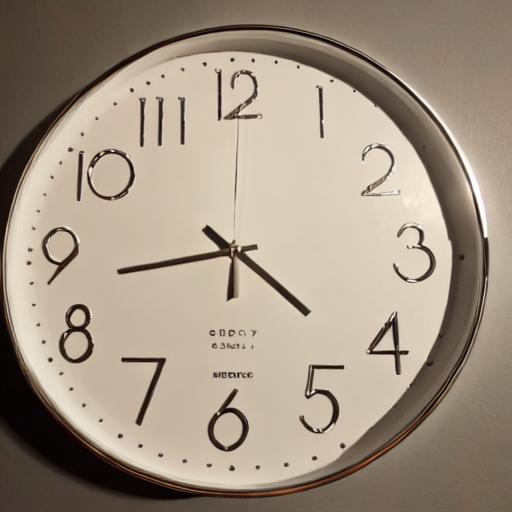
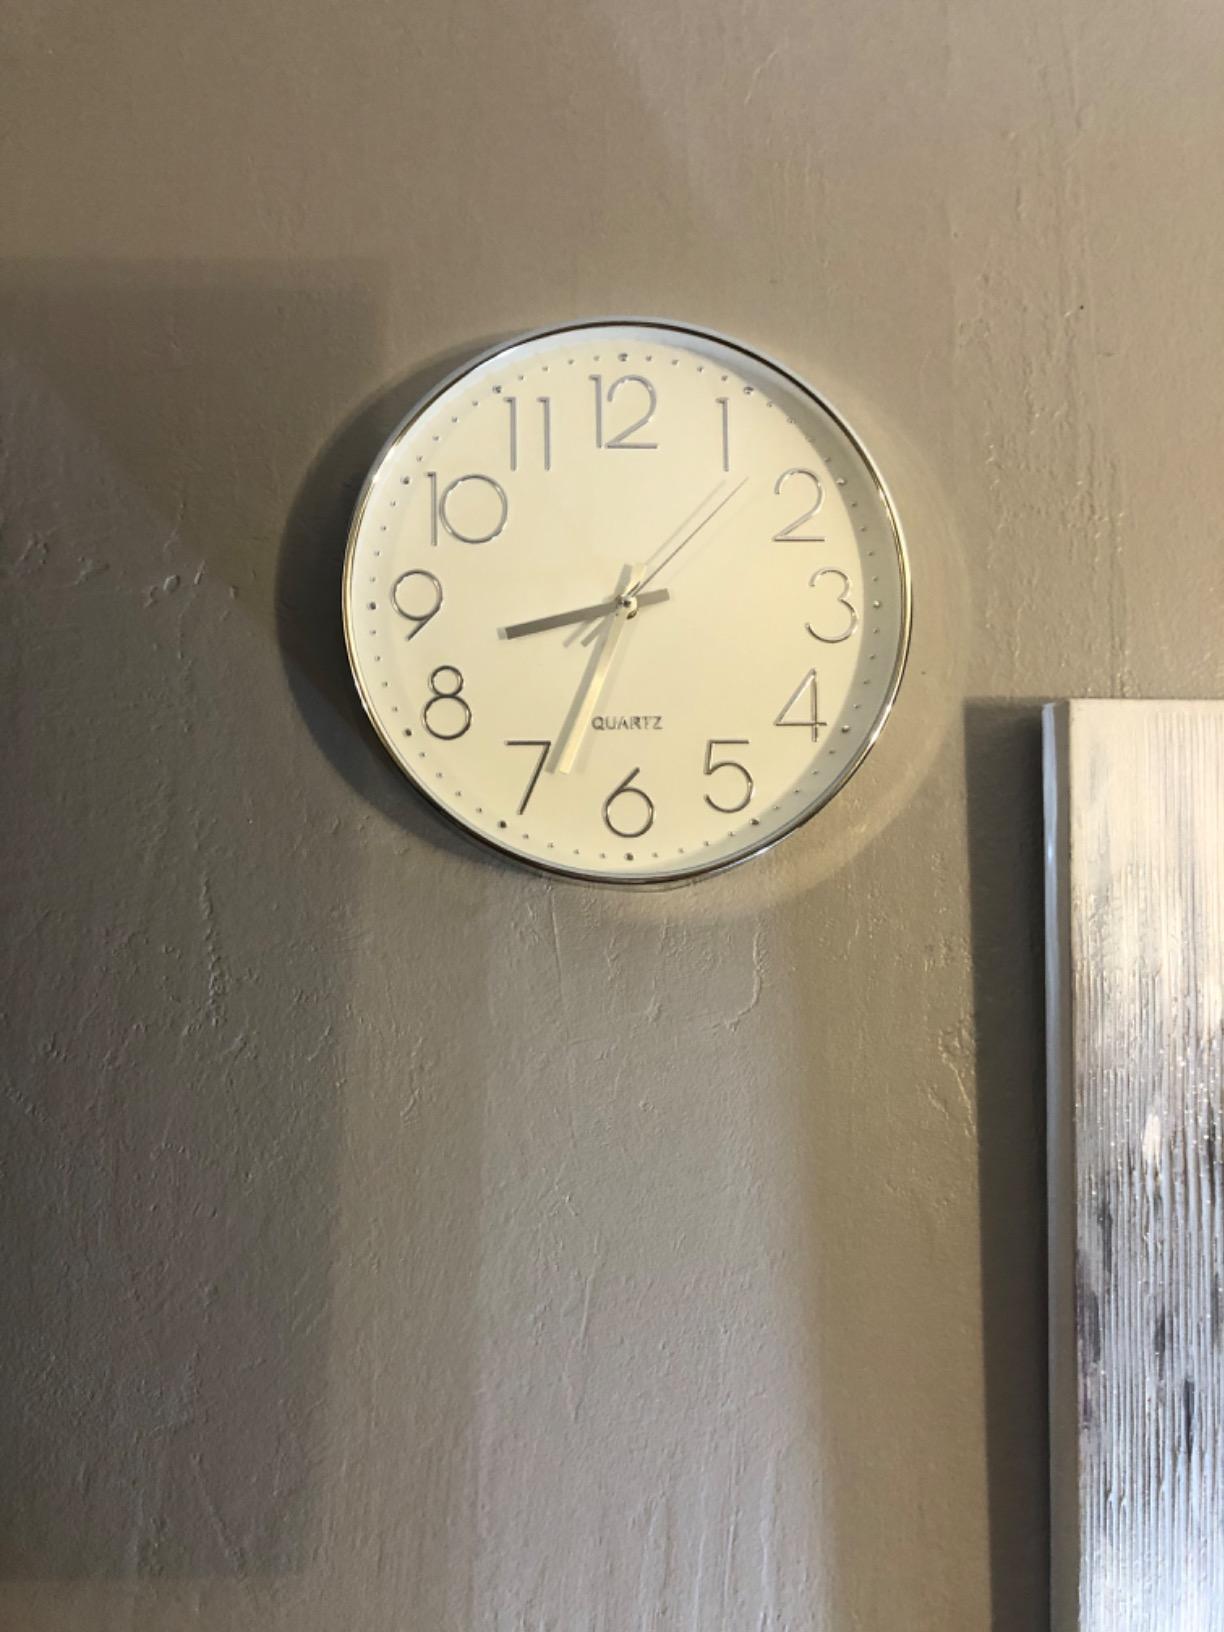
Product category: clock
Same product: no